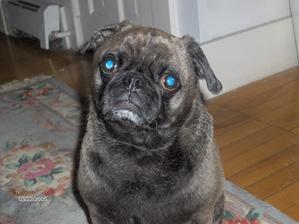
pug